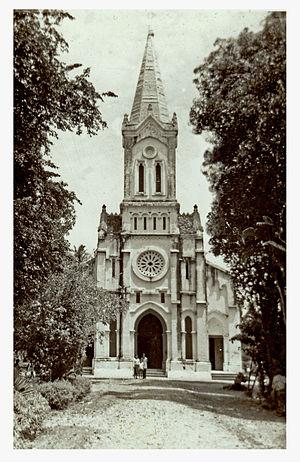
Les missions catholiques aux XIXᵉ et XXᵉ siècles ou missions pontificales naissent en France au XIXᵉ siècle, avant de s'étendre aux pays catholiques voisins après une période de reflux observée à la fin du XVIIIᵉ siècle. Si d'un côté cet élan missionnaire ressort de la vague de l'expansion européenne qui s'exprimera également par le colonialisme, il est juste de préciser que les missions sont plutôt en avance de phase par rapport à la colonisation et elles survivent à la décolonisation. Comme un mouvement missionnaire est apparu simultanément chez les protestants, la rivalité entre catholiques et protestants est une caractéristique de la période. L'Océanie, l'Asie et l'Afrique sont les terres de missions spécialement concernées, mais la christianisation d'un pays comme la Corée, restée en dehors du processus de colonisation européenne s'inscrit également dans cette période.
La cathédrale Notre-Dame-de-l'Assomption est la cathédrale aujourd'hui disparue de la préfecture apostolique de Battambang. Elle a été construite pendant le protectorat français en style néo-roman. Elle a été détruite en 1975 sous le régime des khmers rouges.